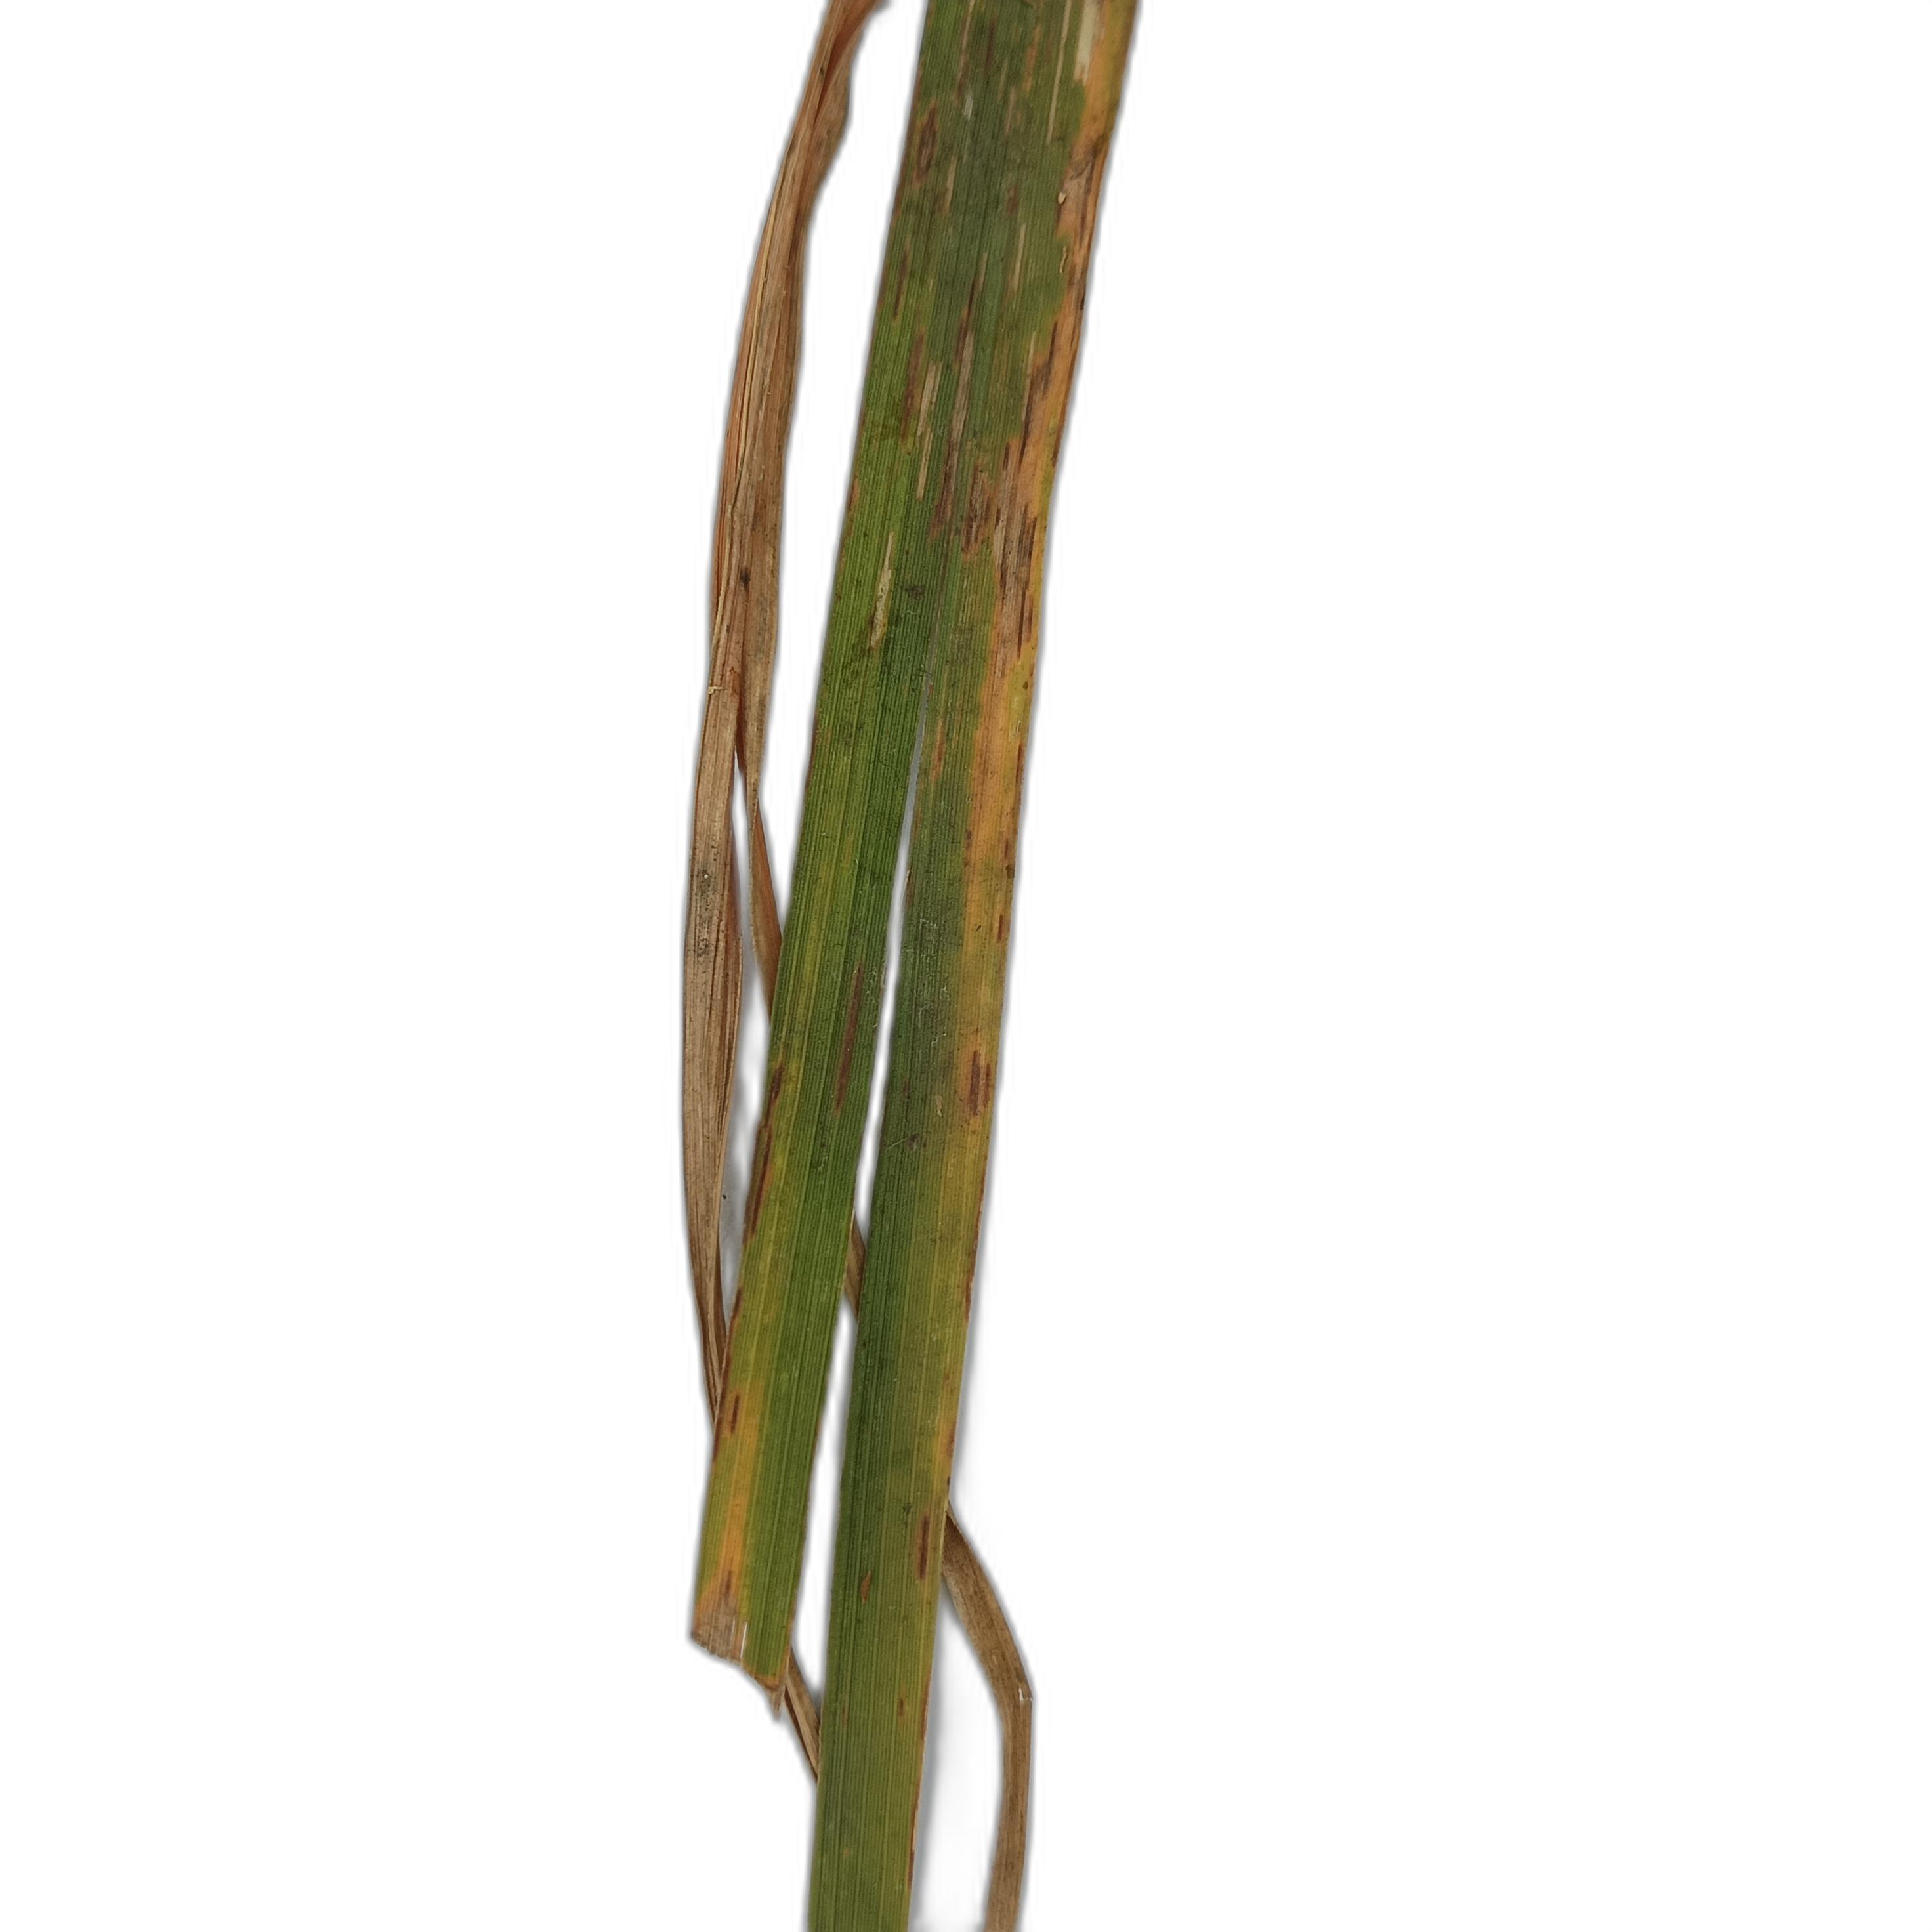
Label: Insect